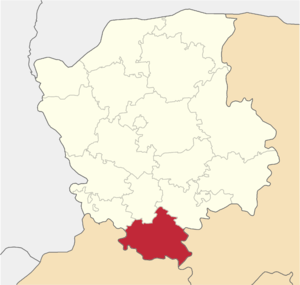
Le raïon de Horokhiv est une subdivision administrative de l'oblast de Volhynie, dans l'ouest de l'Ukraine. Son centre administratif est la ville de Horokhiv.